Bobby Darin

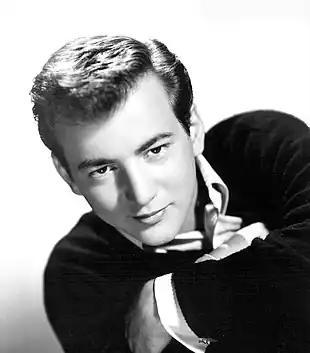
A publicity photo of Darin in 1959

Bobby Darin (born Walden Robert Cassotto; May 14, 1936 – December 20, 1973) was an American singer, songwriter, and actor who performed pop, swing, folk, rock and roll, and country music.